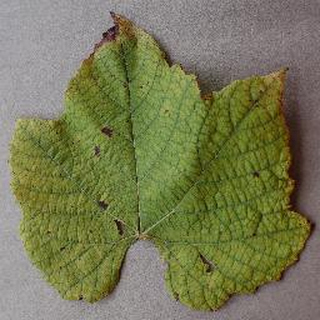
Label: grape_leaf_blight